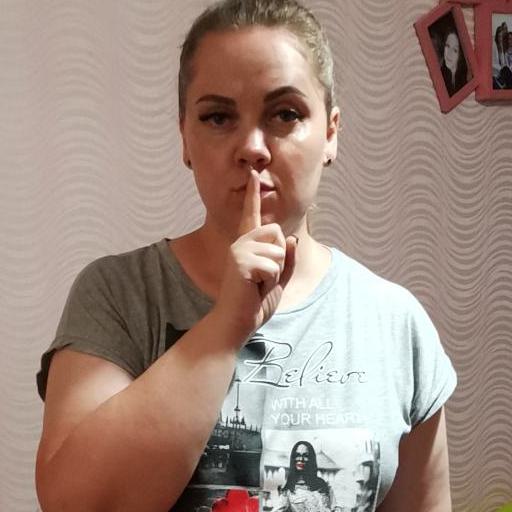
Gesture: mute